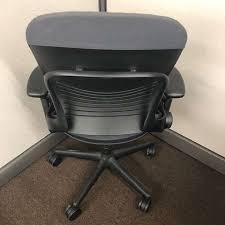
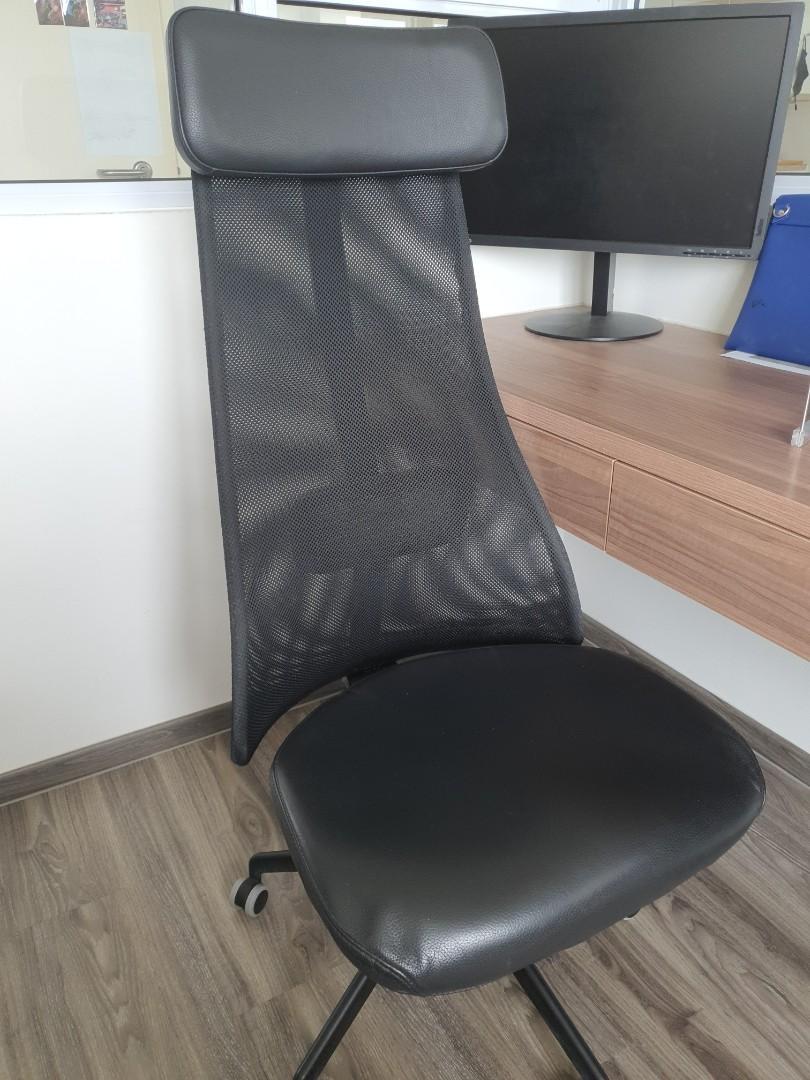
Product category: items_chair
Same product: no